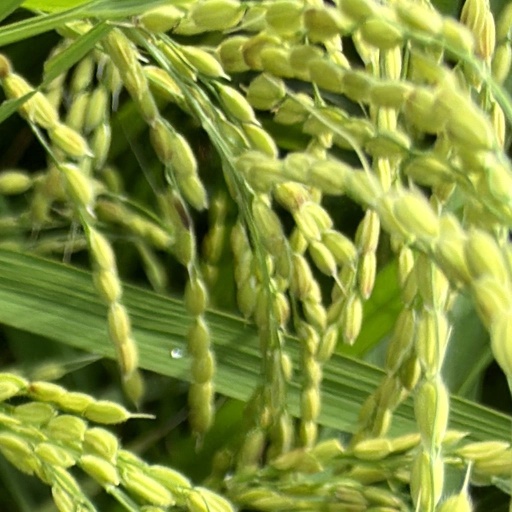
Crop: rice